Battle of Tashihchiao

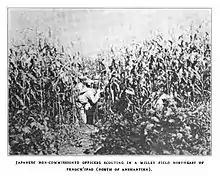
Japanese Non-Commissioned Officers in a Millet Field, scouting the Russian positions.

The Russian side included the 1st Siberian Army Corps under Lieutenant General Georg von Stackelberg (consisting of surviving forces from the disaster at Telissu, which had retreated north towards Liaoyang, but which had received new orders diverting them to Kaiping, which they occupied on 20 June 1904), and the Fourth Siberian Army Corps under Lieutenant General Nikolai Zarubaev, entrenched behind Kaiping to the north at the town of Tashihchiao. The total strength of the Russian forces was roughly 60,000 men.